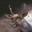
Label: deer